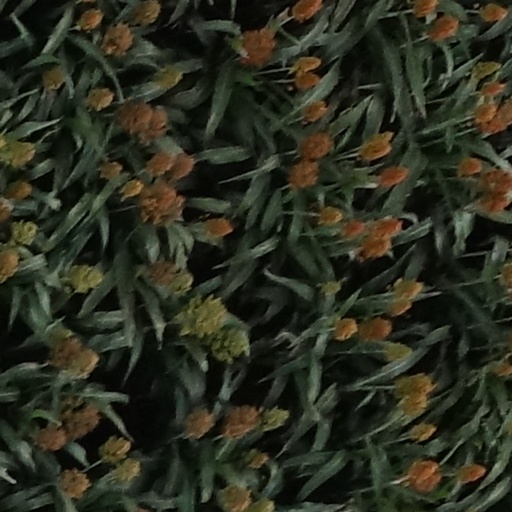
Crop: sorghum